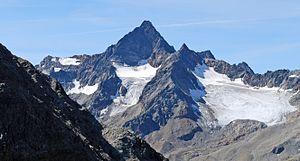
La Wilde Leck est une montagne qui s’élève à 3 361 m d’altitude dans les Alpes de Stubai, en Autriche.